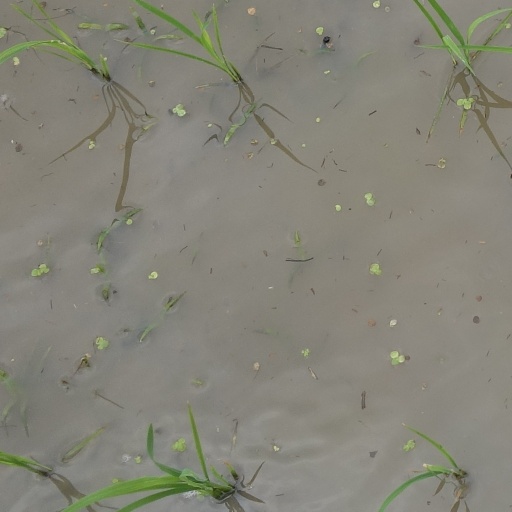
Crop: rice